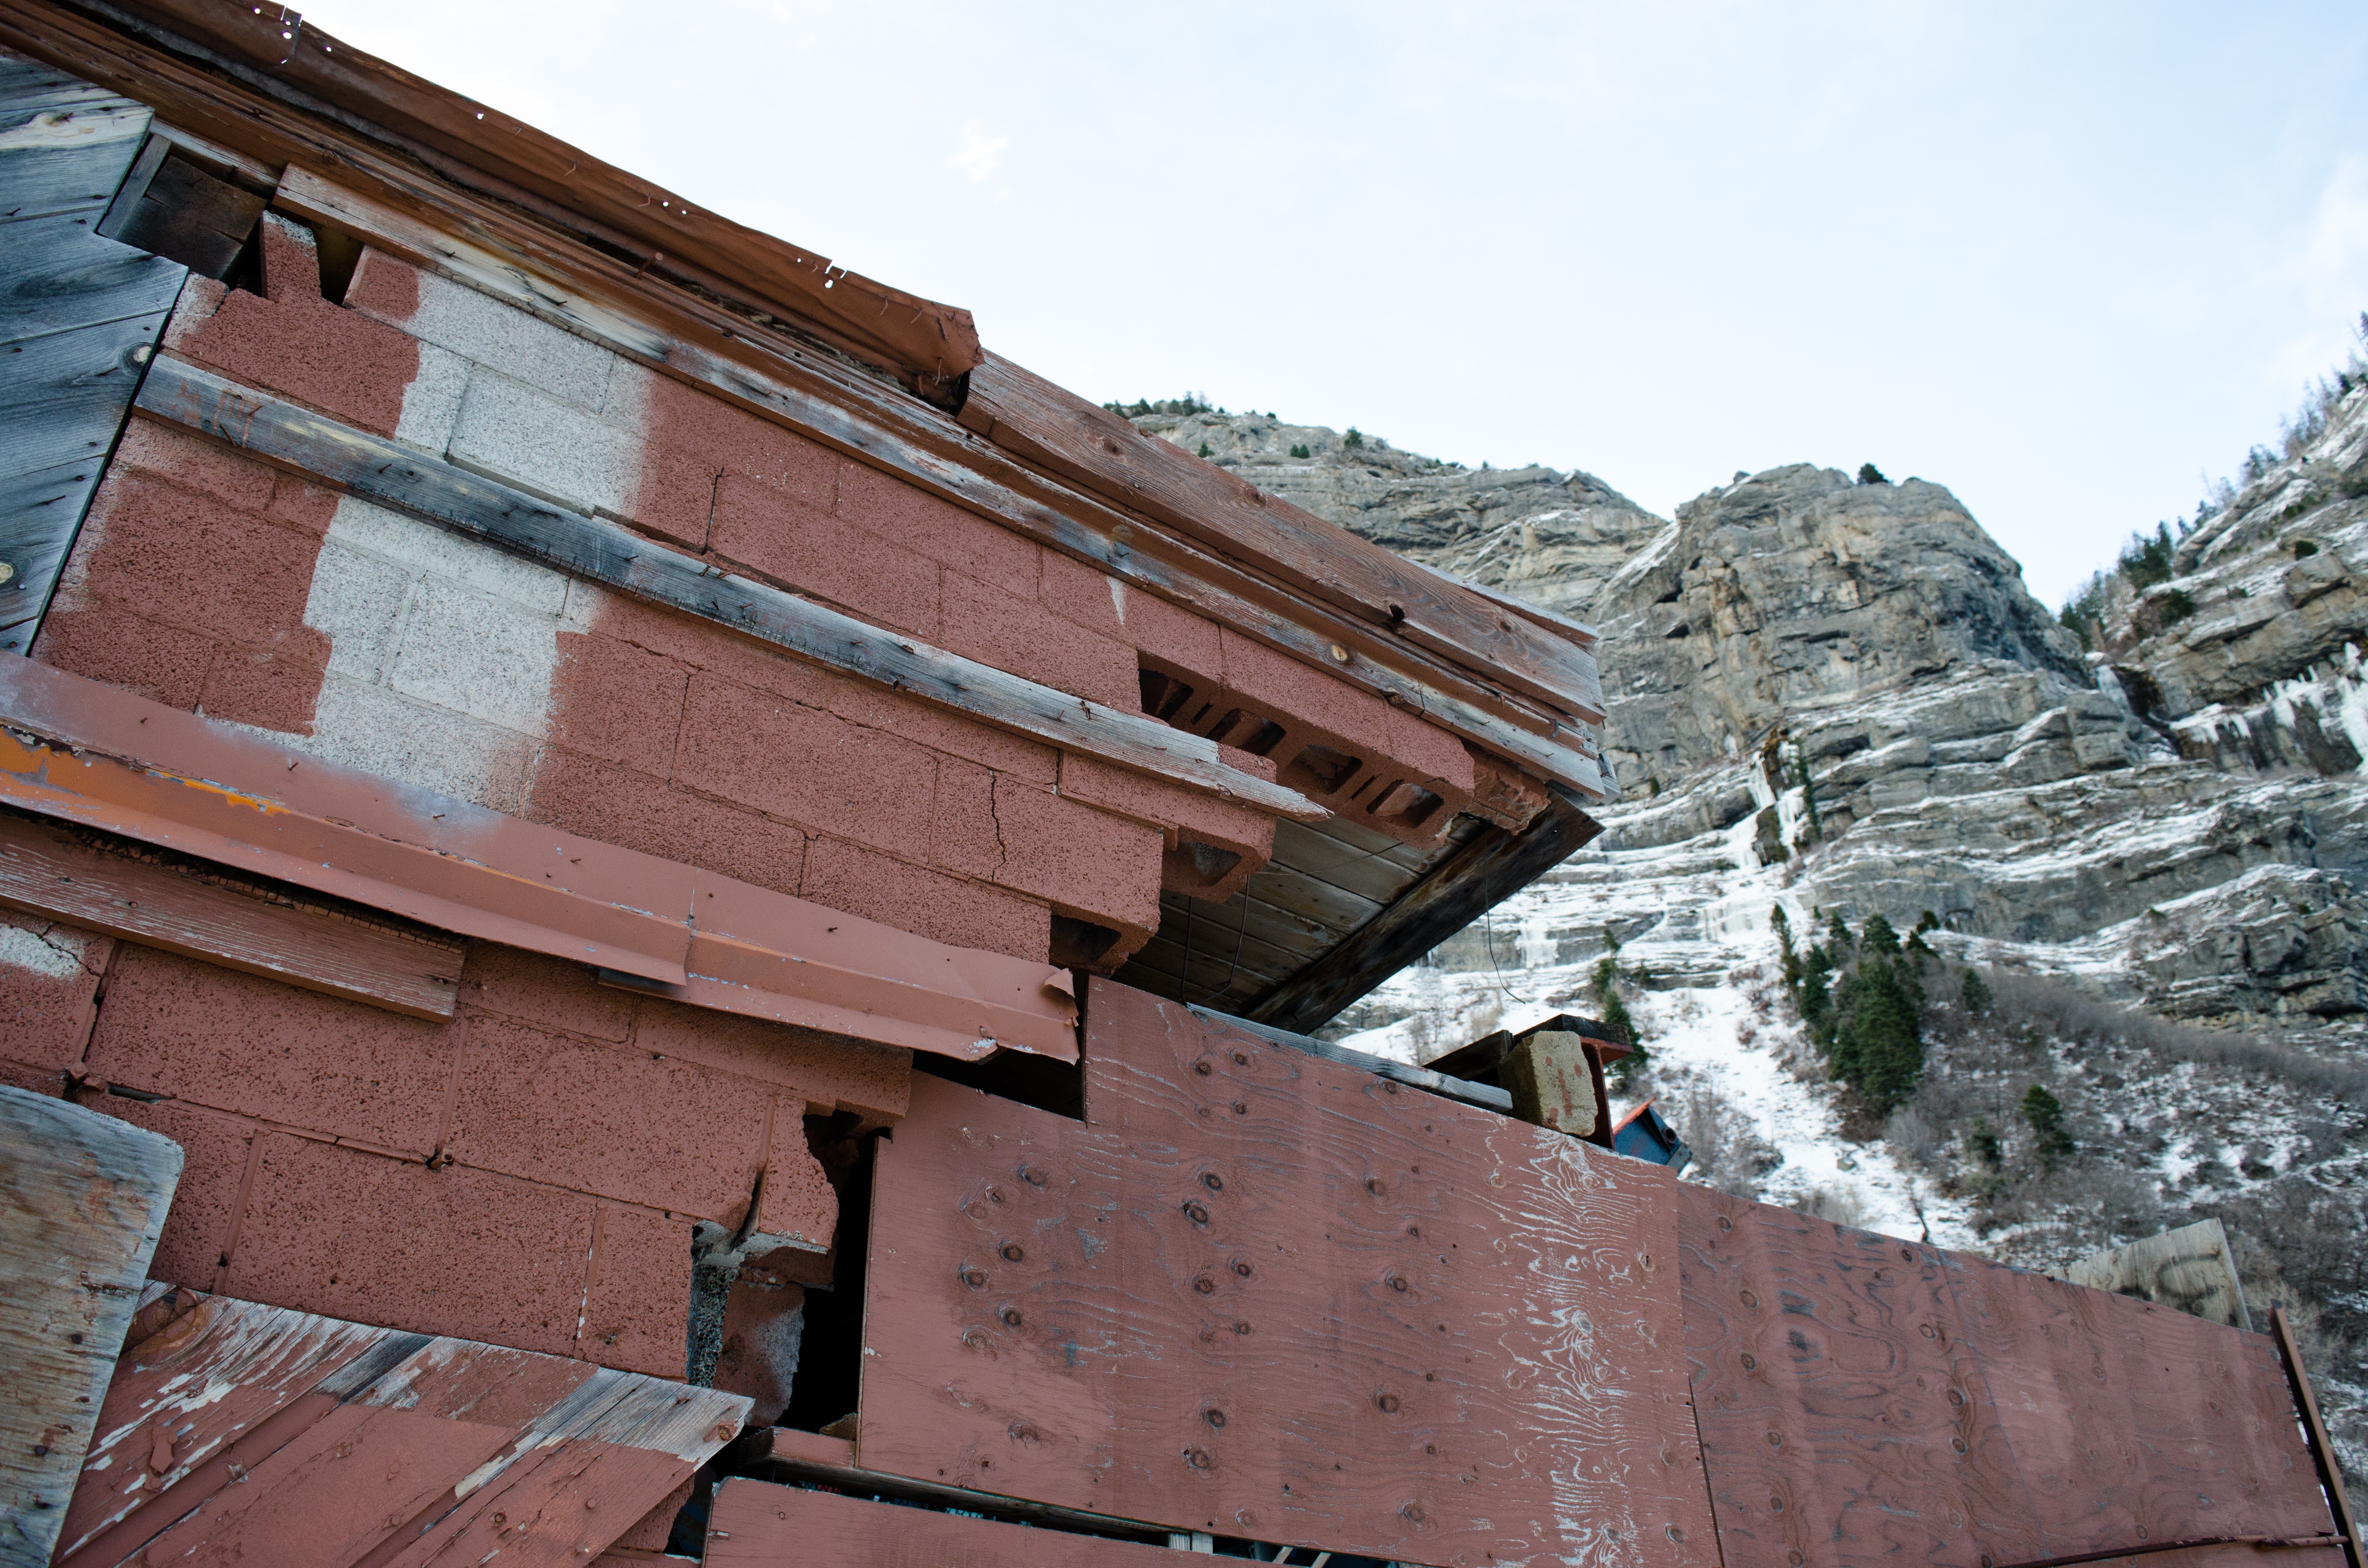
rock, wood, house, roof, wall, material